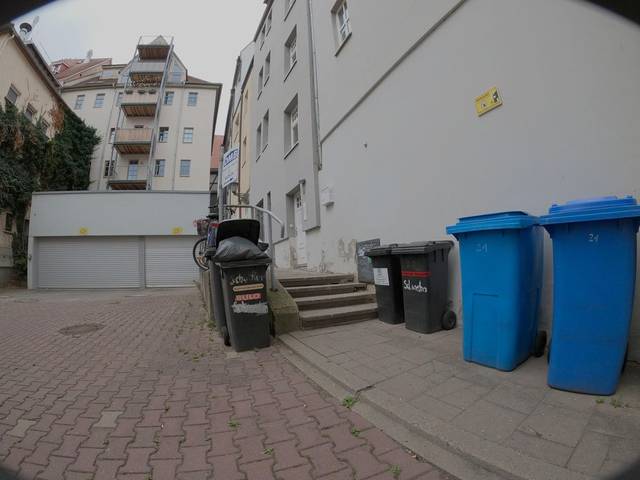
Region: Germany
Coordinates: 50.929, 11.589